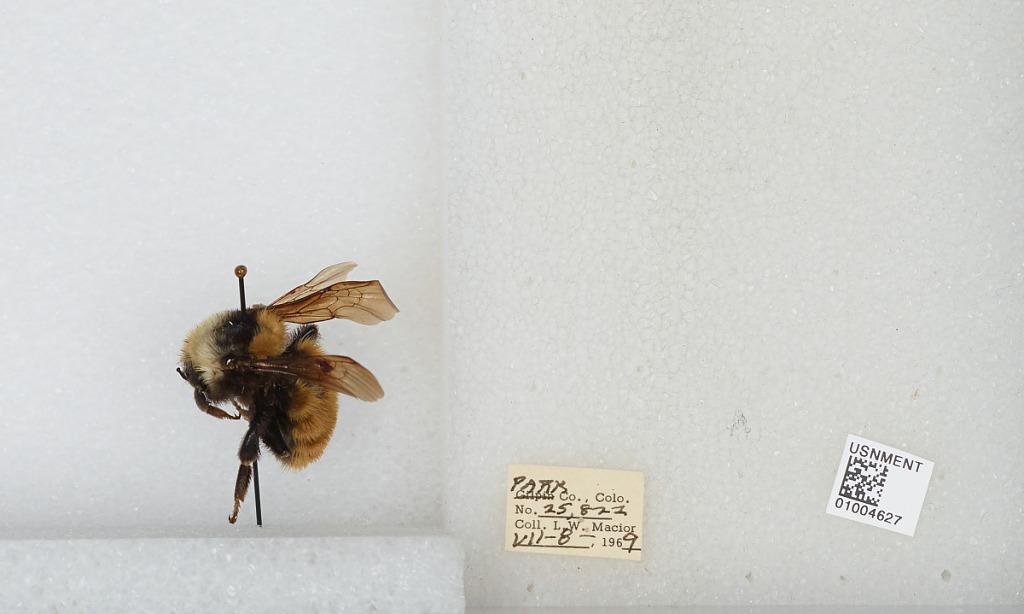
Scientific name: Bombus (Subterraneobombus) appositus Cresson
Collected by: L. Macior
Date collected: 1969-7-8
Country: United States
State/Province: Colorado
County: Park
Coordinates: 39.12, -105.71